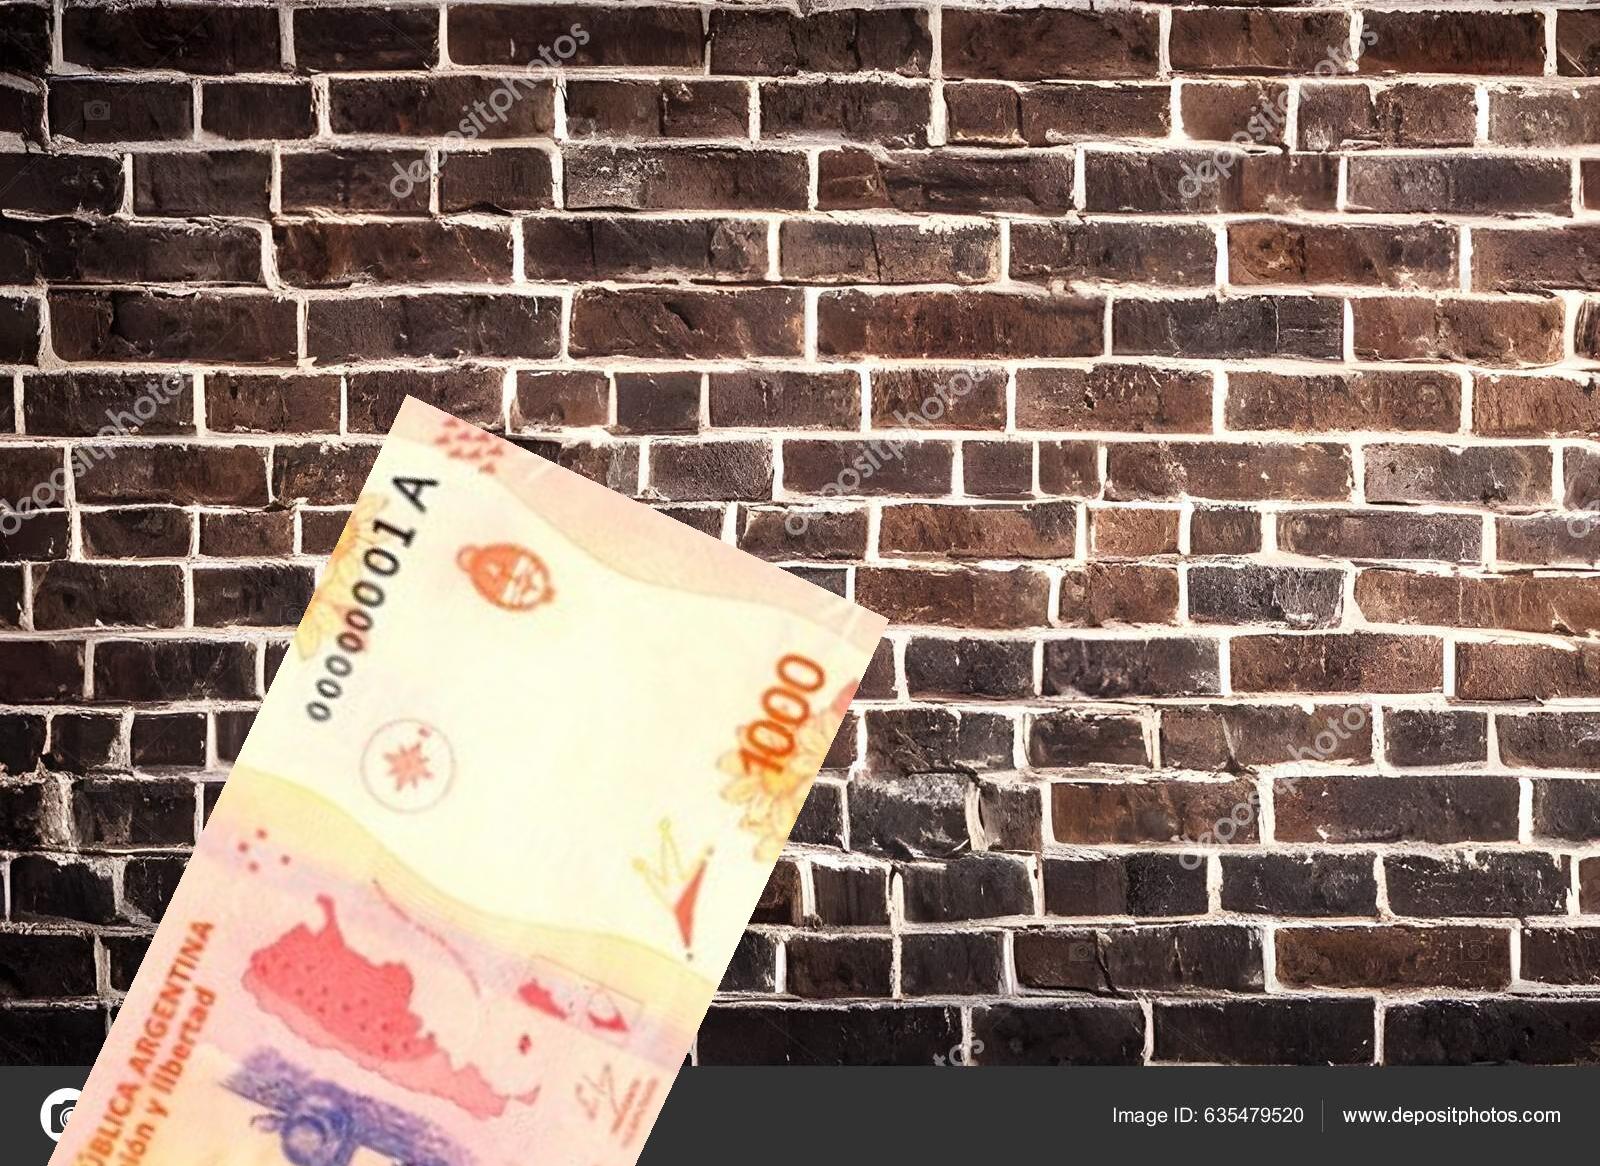
Denominación: 1000